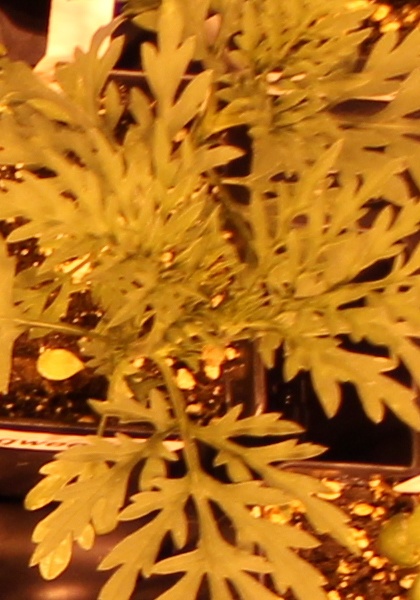
Label: Ragweed